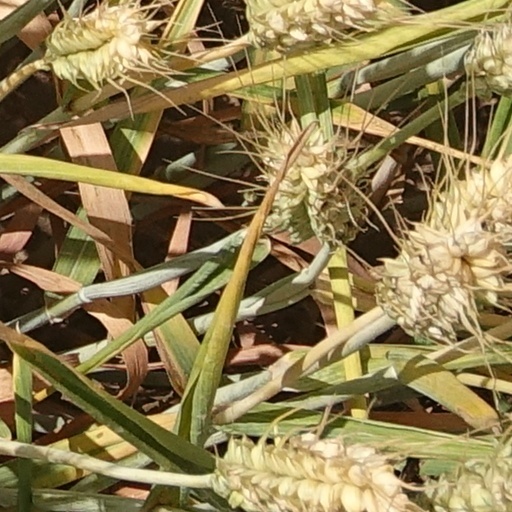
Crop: wheat